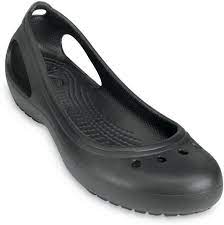
Label: Clog